Turner & Hooch

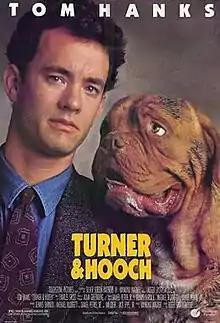
Theatrical release poster

Turner & Hooch is a 1989 American buddy cop comedy film starring Tom Hanks and Beasley the Dog (among others) as the eponymous characters respectively. The film also co-stars Mare Winningham, Craig T. Nelson and Reginald VelJohnson. It was directed by Roger Spottiswoode and co-written by Daniel Petrie Jr., who also served as an executive producer. Touchstone Pictures acquired the screenplay for "Turner & Hooch" for $1 million, which was the highest amount ever paid by Touchstone for any script at the time.